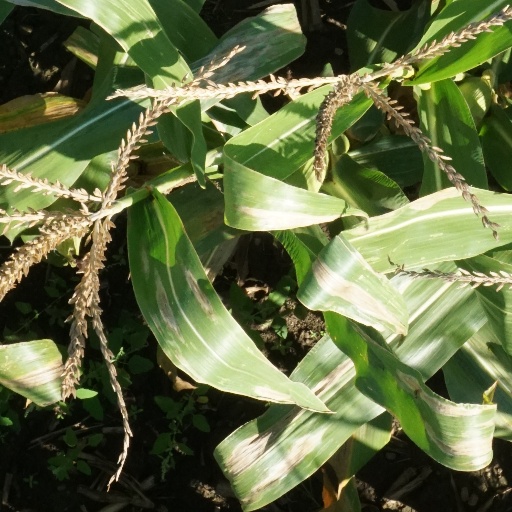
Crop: maize; corn